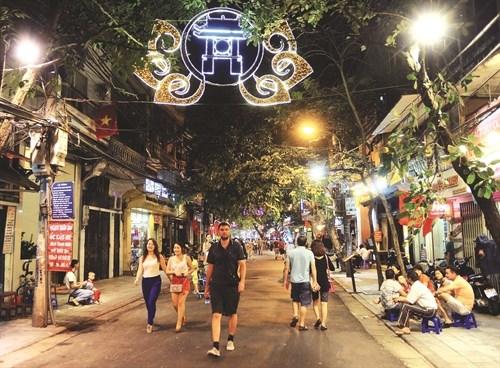
có một vài người đang đi bộ ở trên đường